Grosse Pointe War Memorial

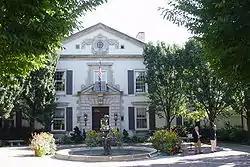

The War Memorial, also known as the Russell A. Alger Jr. House and as the "Moorings" was dedicated to the memory of veterans and soldiers of World War II. It is located at 32 Lake Shore Drive in Grosse Pointe Farms, Michigan.